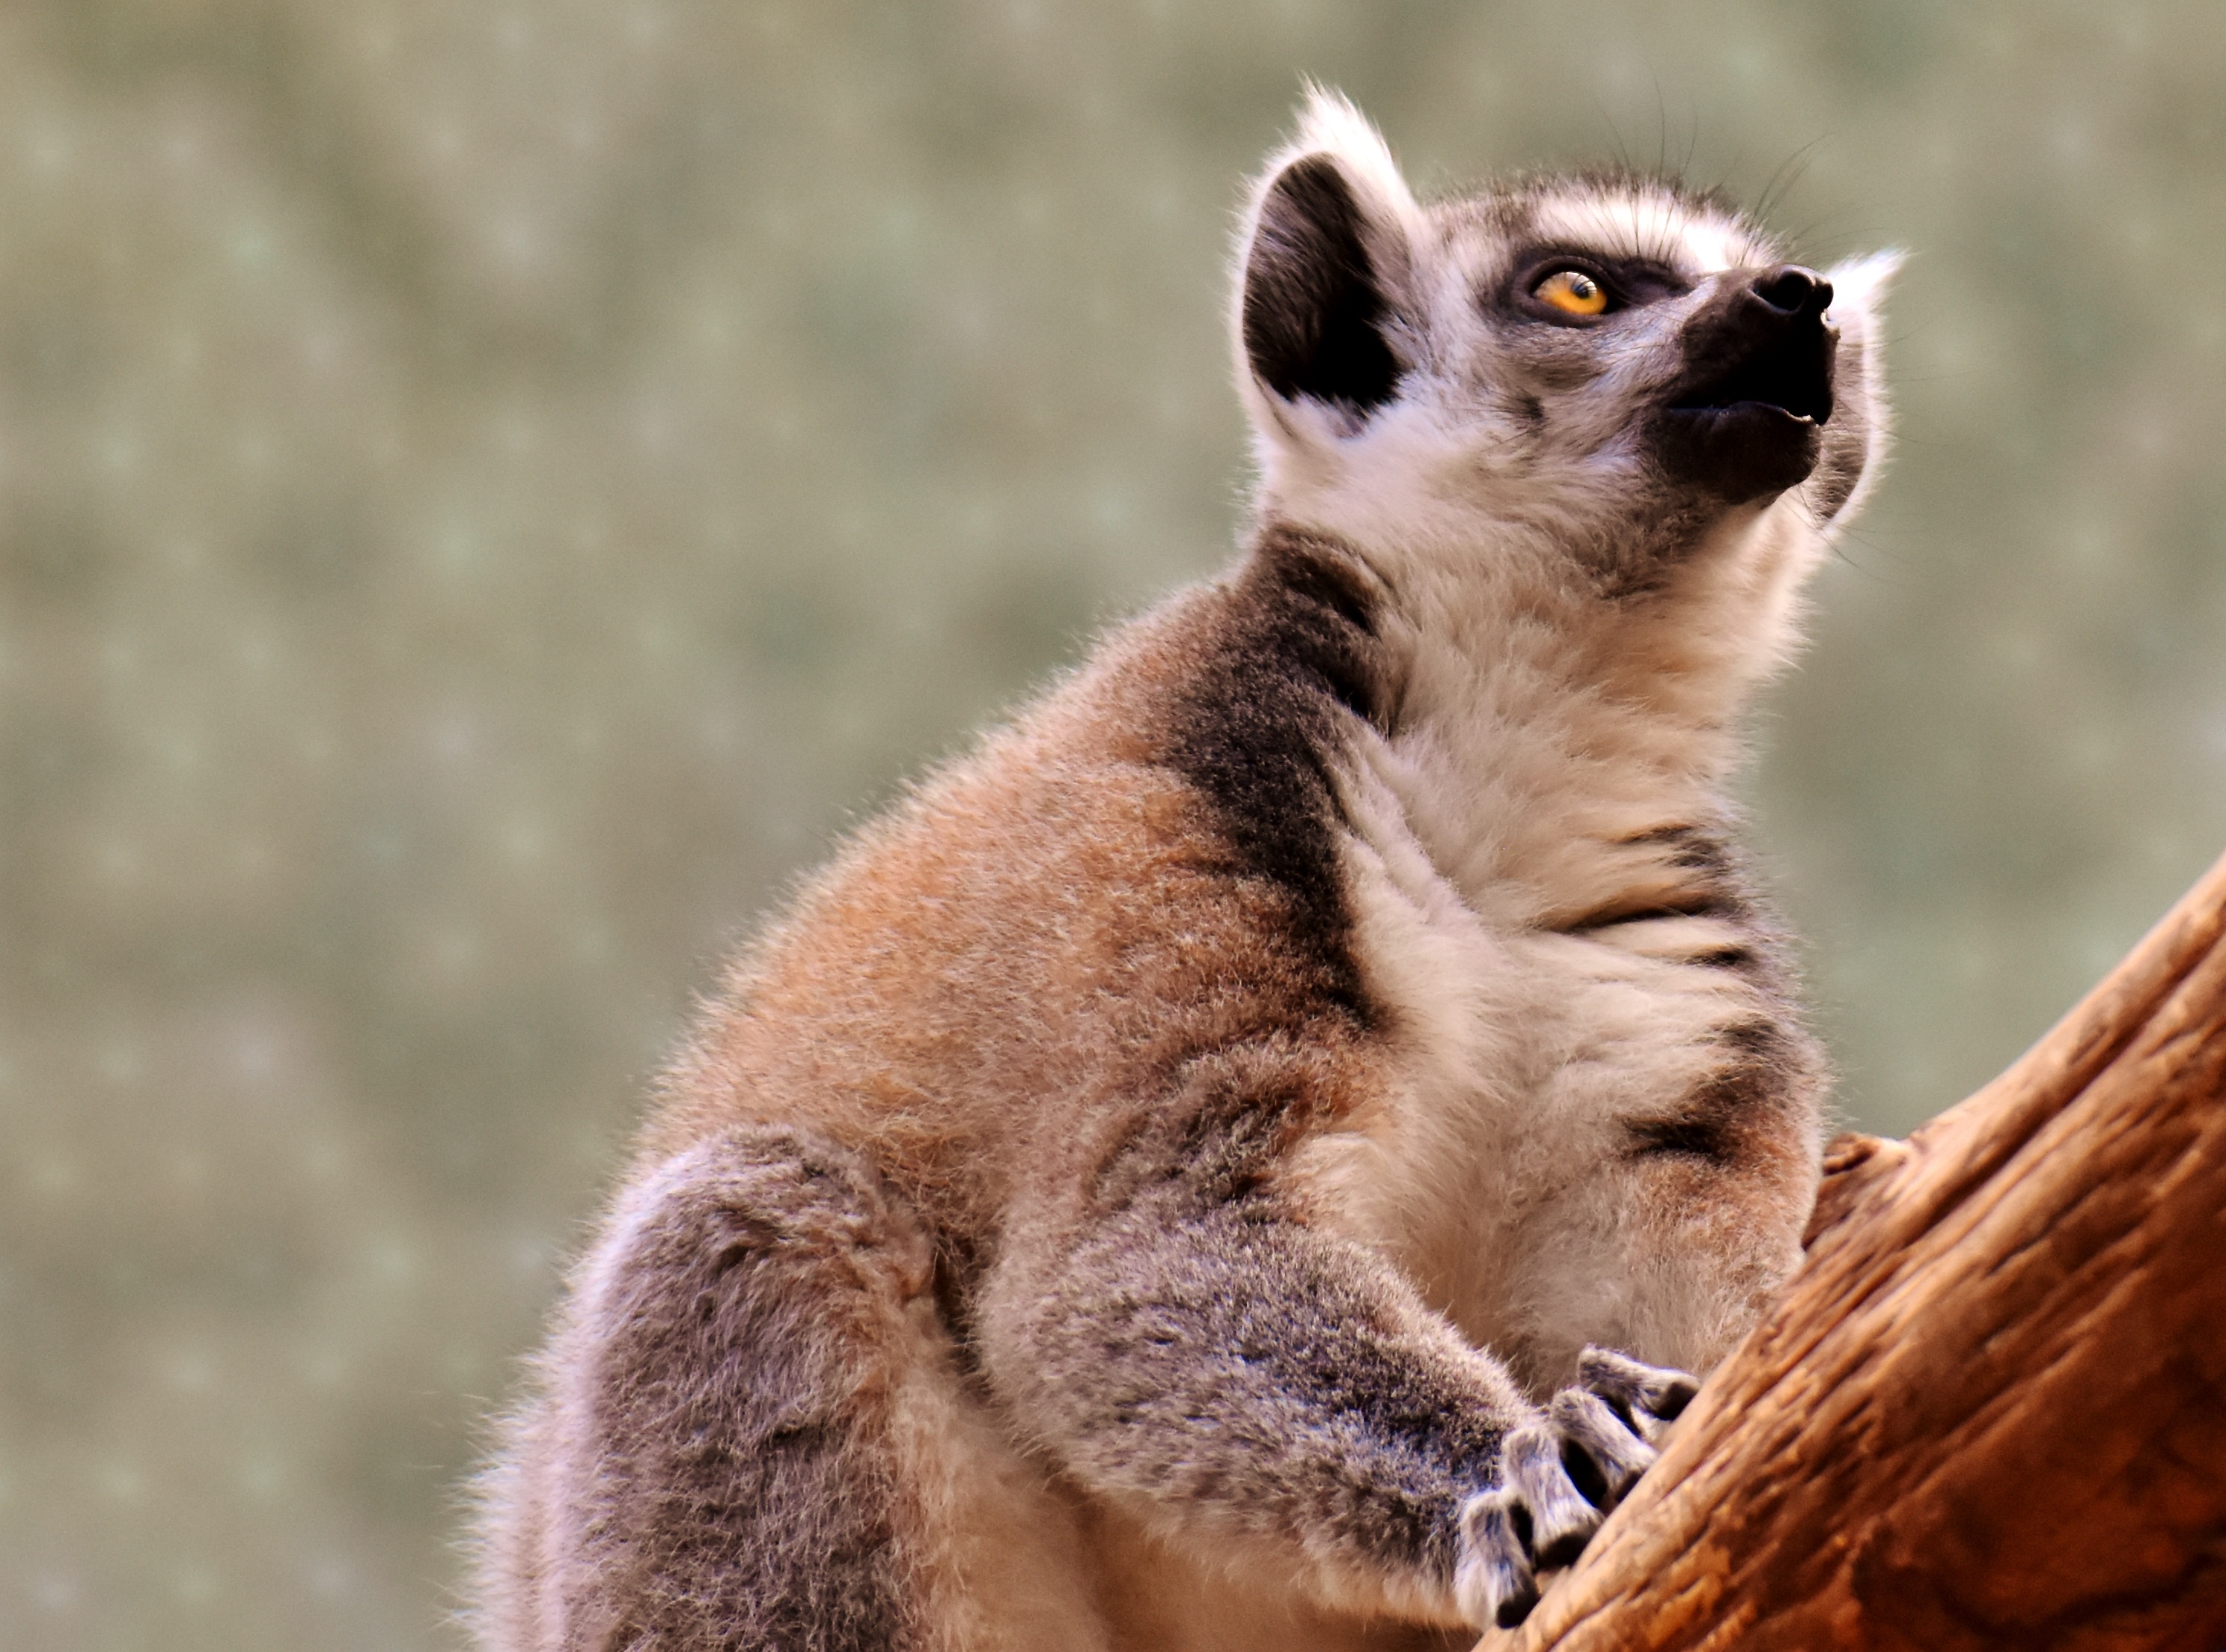
sweet, animal, cute, wildlife, zoo, mammal, monkey, eat, fauna, primate, close up, whiskers, vertebrate, lemur, marsupial, animal world, munich, ffchen, tierpark hellabrunn